Anne of Denmark

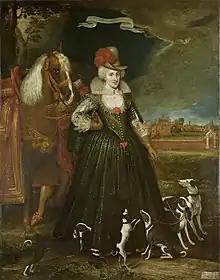
Anne of Denmark, c. 1617, by Paul van Somer

In late 1594, she began a furious campaign for custody of Henry, recruiting a faction of supporters to her cause, including the chancellor, John Maitland of Thirlestane. Nervous of the lengths to which Anne might go, James formally charged Mar in writing never to surrender Henry to anyone except on orders from his own mouth, "because in the surety of my son consists my surety", nor to yield Henry to the Queen even in the event of his own death. "And in case God call me at any time see that neither for the Queen nor Estates, their pleasure, you deliver him till he be eighteen years of age, and that he command you himself." Anne demanded the matter be referred to the Council, but James would not hear of it. The issue remained unresolved and James went north after the Battle of Glenlivet. He wrote to Anne inviting her to join him as he tried to discover the whereabouts of rebel lords. She did not make the journey.